List of New York Mets seasons

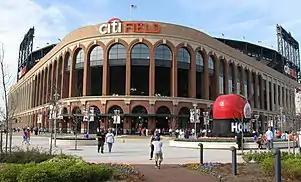
The exterior of a baseball stadium, which has a round brown entrance area with a white and orange "citiFIELD" on top.

The New York Mets are an American professional baseball team based in Flushing, Queens, New York City. They compete in the East Division of Major League Baseball's (MLB) National League (NL). The team's current home stadium is Citi Field, after playing two years at the Polo Grounds and 45 years at Shea Stadium. Since their inception in 1962, the Mets have won two World Series titles and five NL championships. As of the end of the 2024 season, the Mets have won more than 4,800 regular season games, a total that ranks 20th among MLB teams and fourth among expansion teams.